Hougoumont

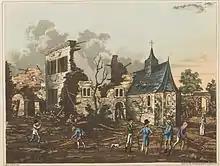
"The interior of Hougoumont, reduced nearly to a heap of ruins", by C. C. Hamilton engraved by James Rous.

The Hougoumont battle has often been characterised as a diversionary attack to cause Wellington to move reserves to his threatened right flank to protect his communications, but this then escalated into an all-day battle which drew in more and more French troops but just a handful of Wellington's, having the exact opposite effect to that intended. In fact there is a good case that both Napoleon and Wellington thought Hougoumont was a vital part of the battle. Certainly, Wellington declared afterwards that "the success of the battle turned upon the closing of the gates at Hougoumont".